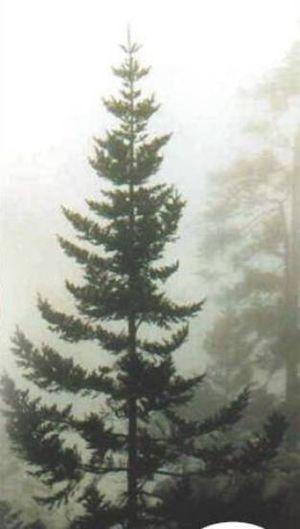
Abies guatemalensis est un sapin menacé d’extinction vivant dans les régions montagneuses du Guatemala, du sud du Mexique, du Honduras et du Salvador à une altitude de 2 000 à 4 000 mètres.